Movado

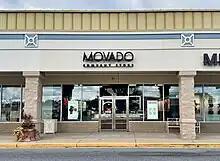
A Movado company store in Delaware

Achille Ditesheim founded the business In the watchmaking town of La Chaux-de-Fonds in 1881. The Ditesheim family, a Jewish watchmaker family, owned several companies in the area.